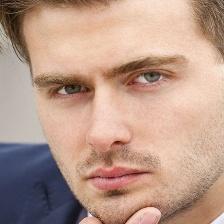
Label: faces